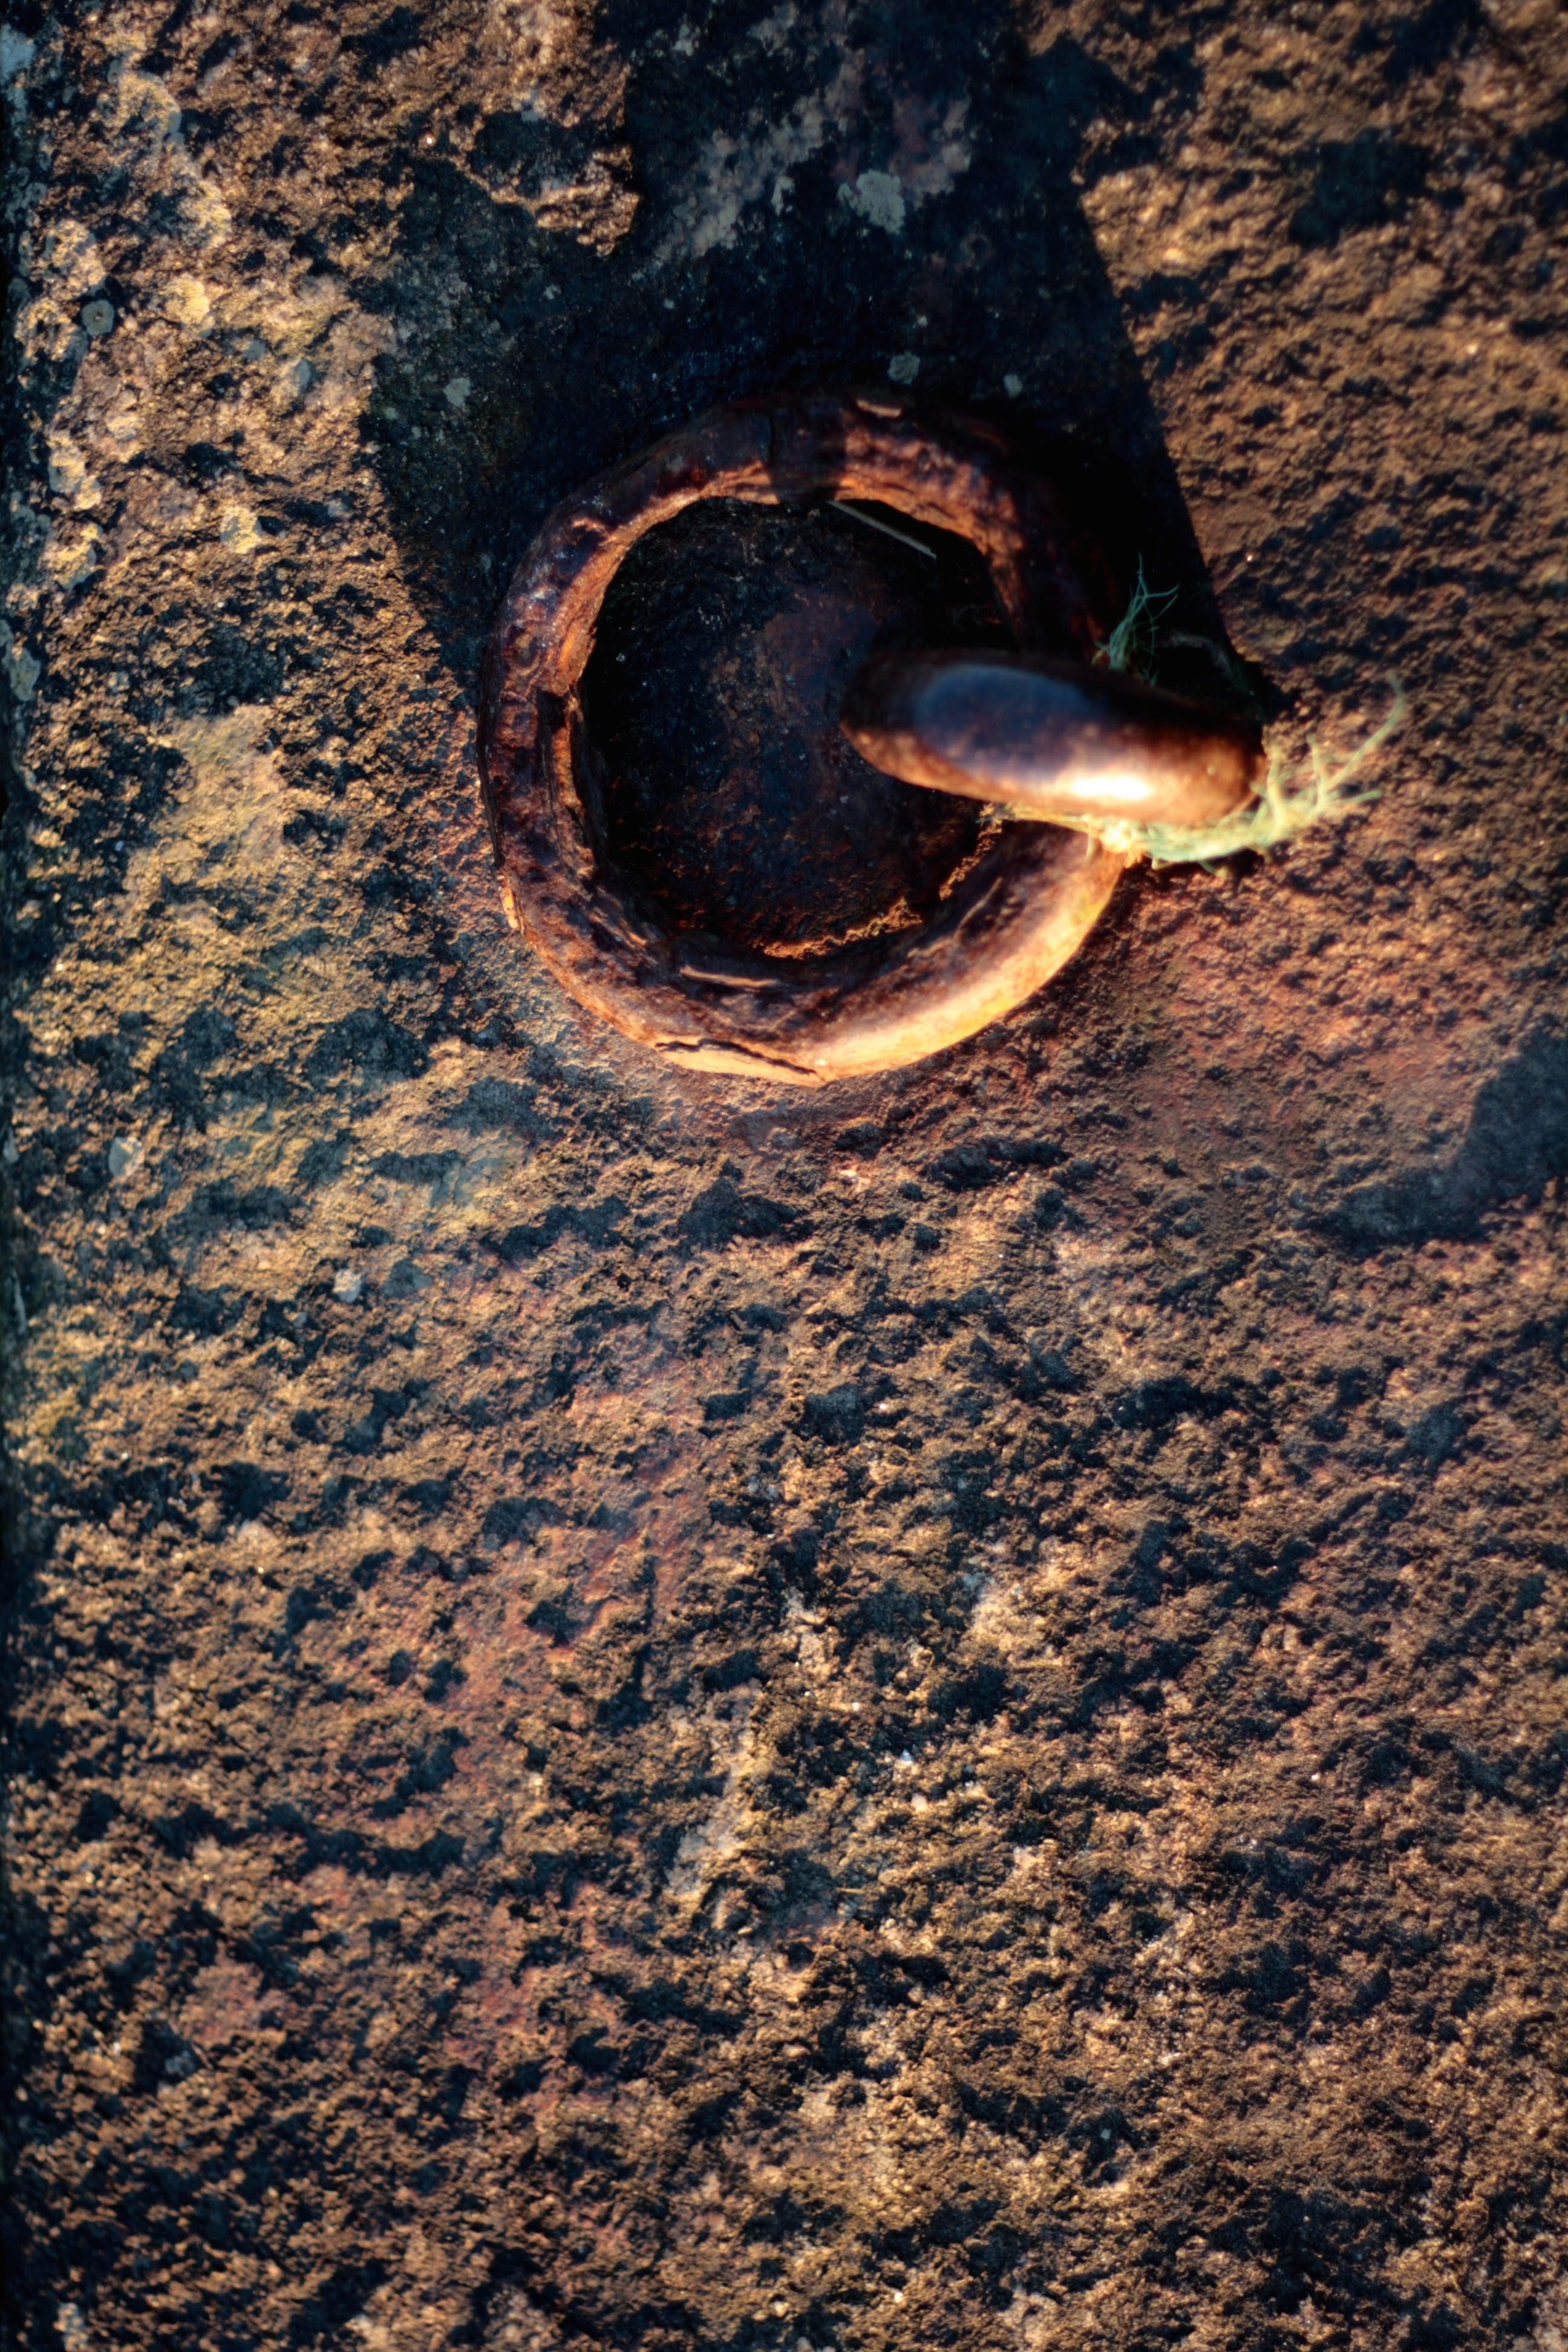
water, wood, texture, reflection, soil, darkness, blue, material, macro photography